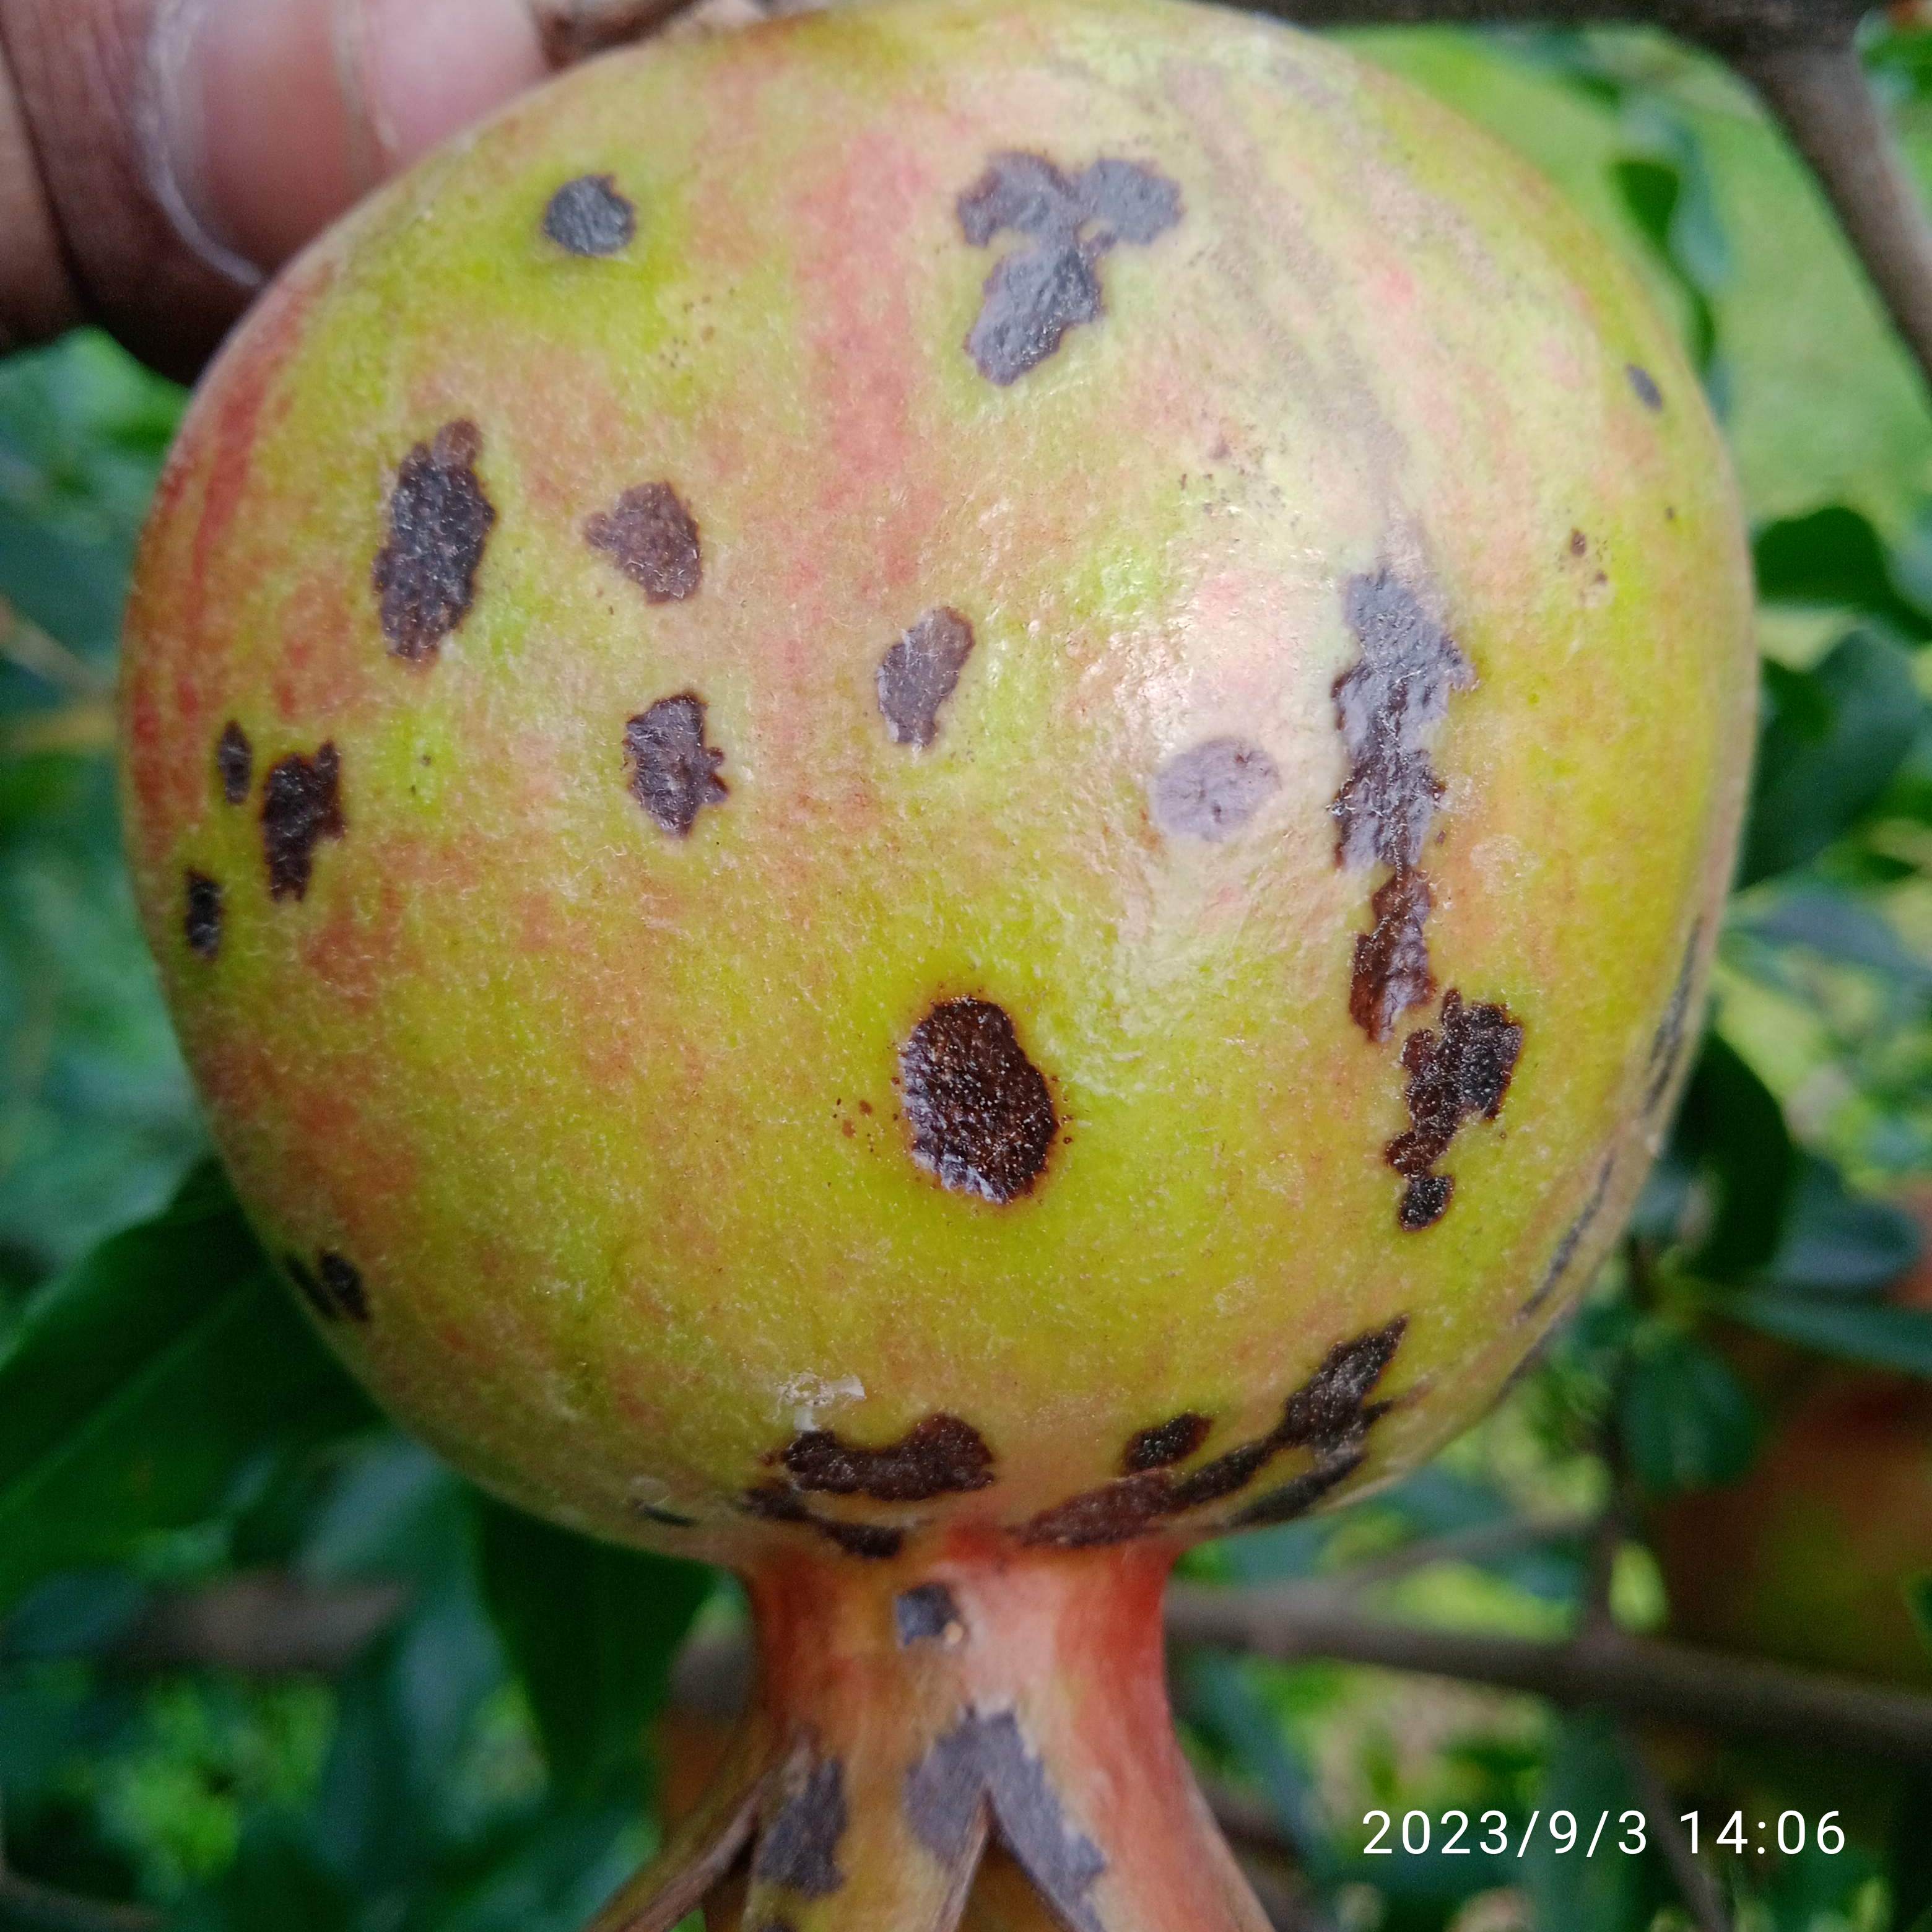
Label: Anthracnose